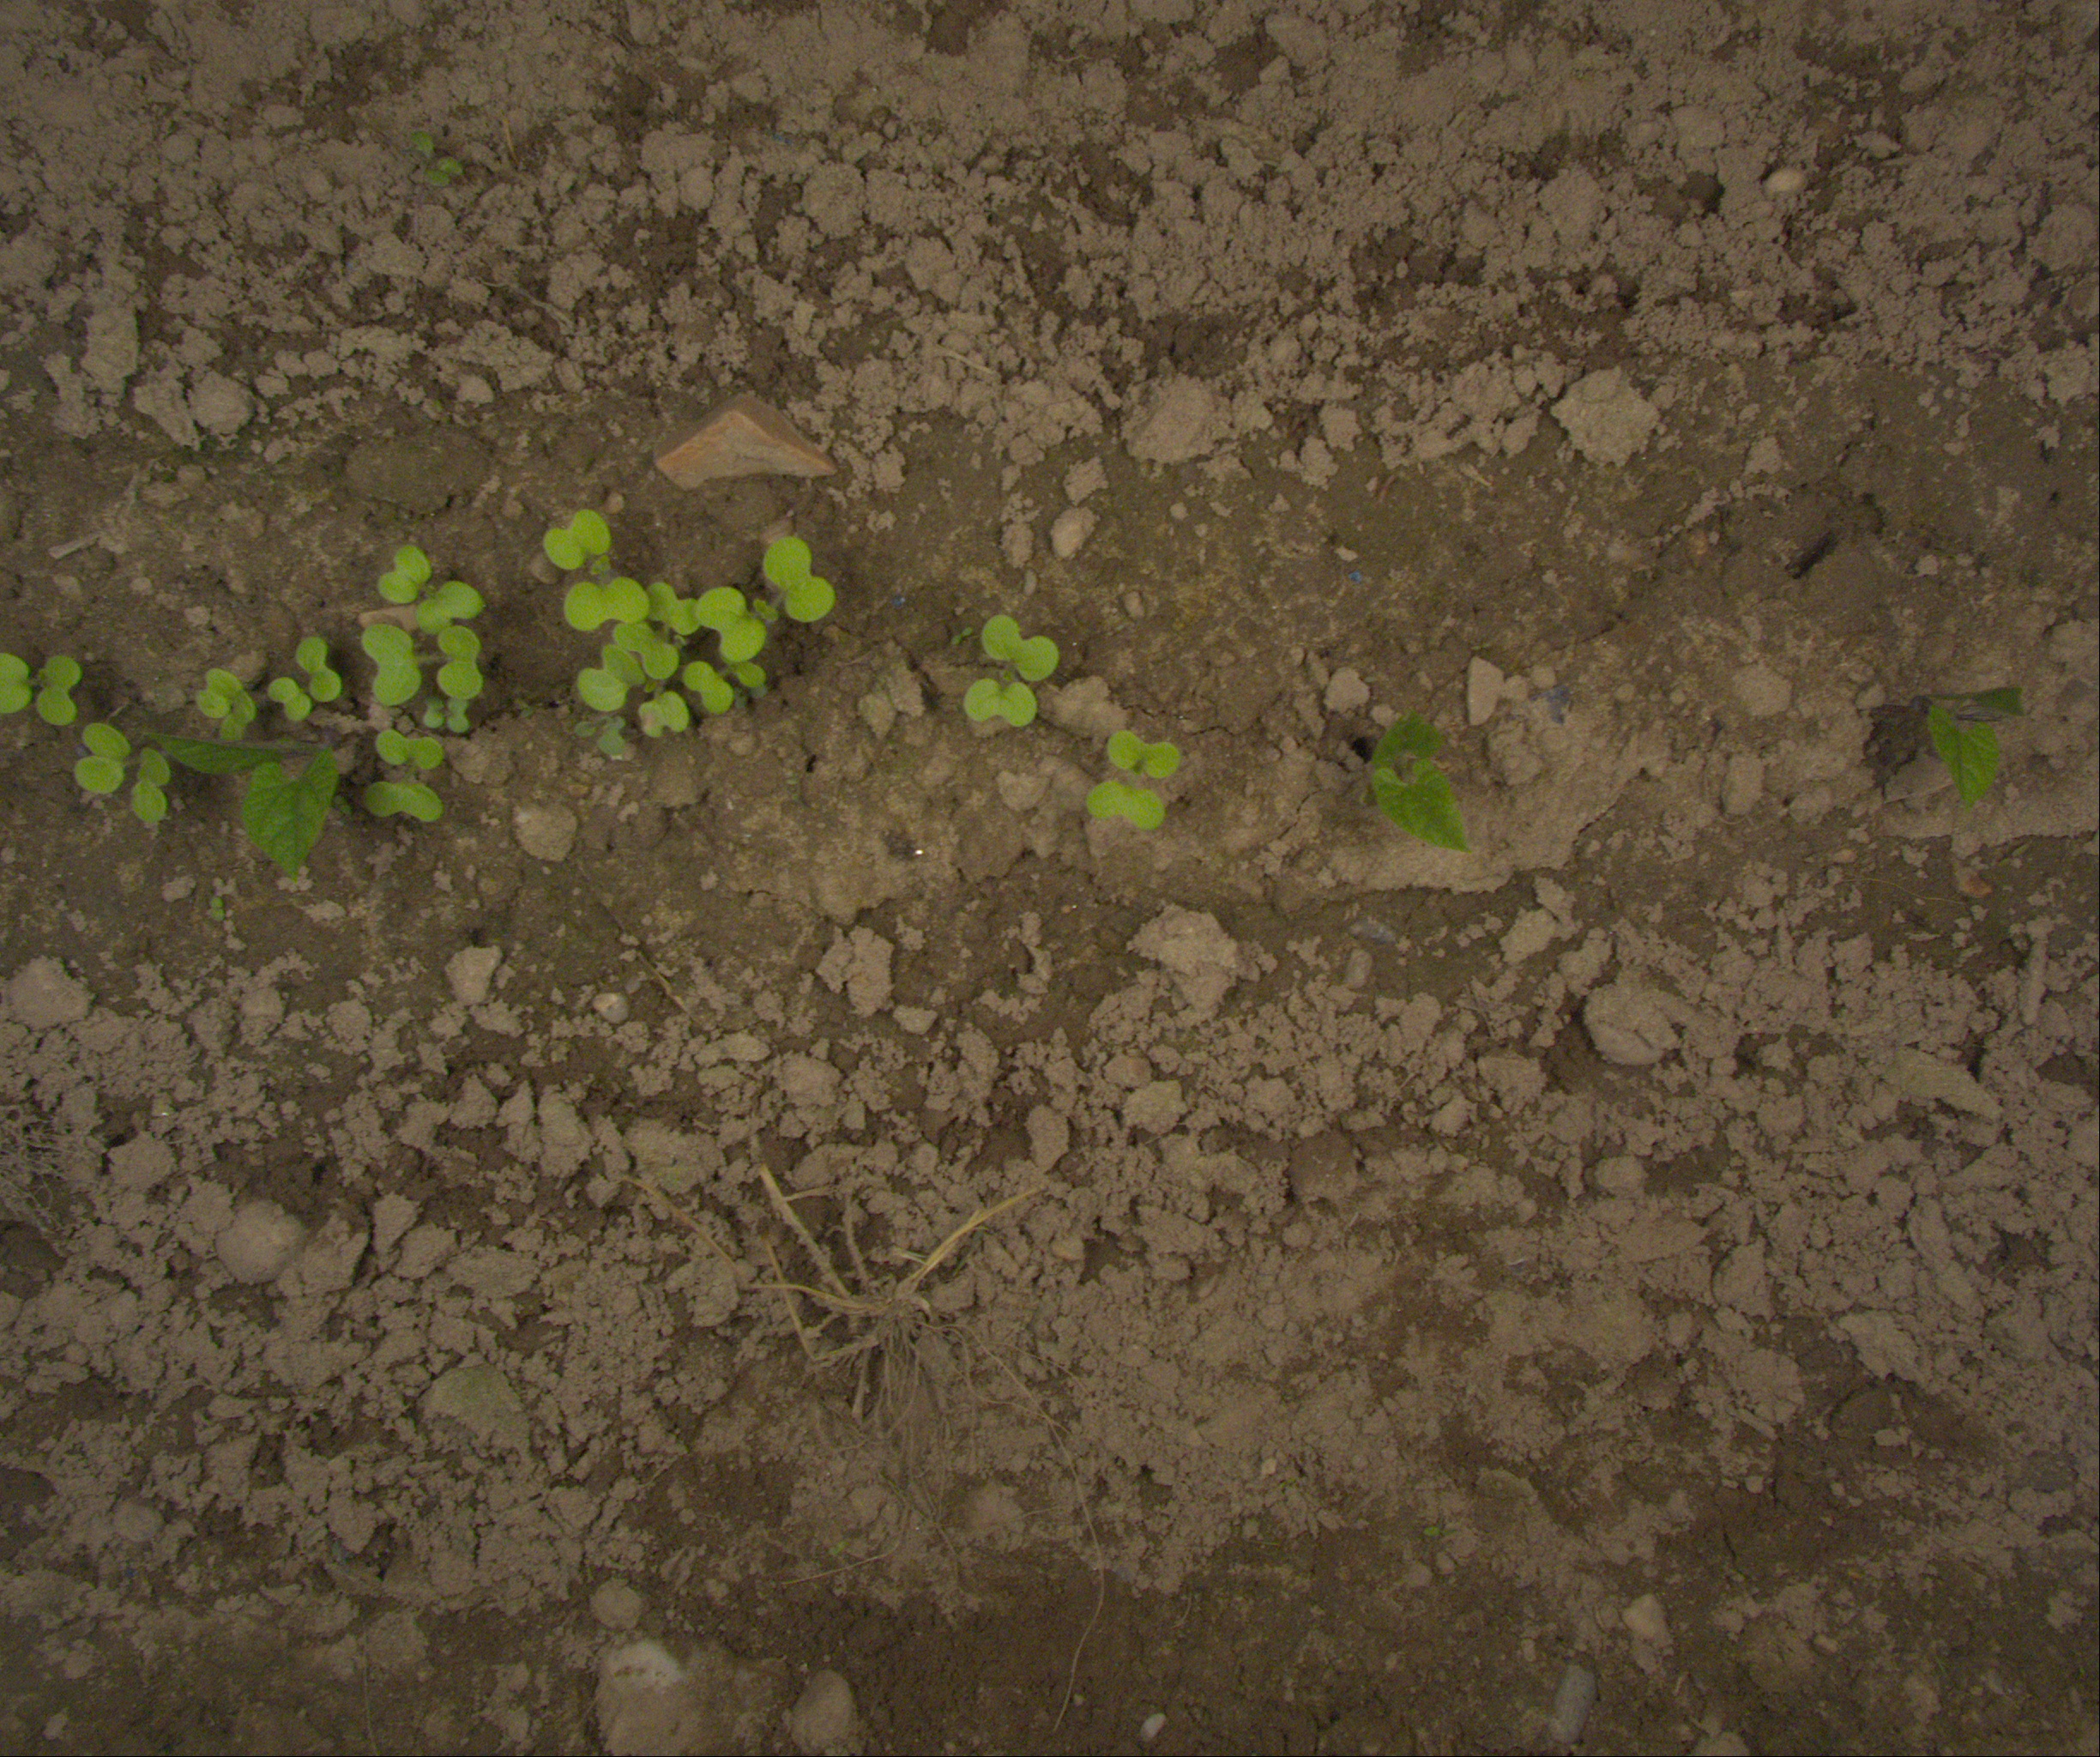
Crop: bean
Objects: bean, bean, bean, stem_bean, stem_bean, stem_bean